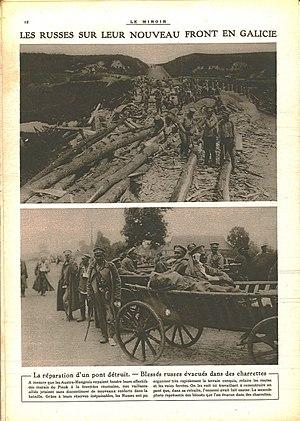
Le Miroir, n°141. 6 août
La Russie dans la Première Guerre mondiale est un des belligérant majeurs du conflit : d'août 1914 à décembre 1917, elle combat dans le camp de l'Entente contre les Empires centraux. Au début du XXᵉ siècle, l'Empire russe fait figure de grande puissance par l'immensité de son territoire, le chiffre de sa population, ses ressources agricoles. Son réseau ferroviaire et son industrie connaissent un développement rapide mais elle n'a pas encore rattrapé son retard sur les puissances occidentales, l'Empire allemand en particulier. La guerre russo-japonaise de 1904-1905, suivie de la révolution de 1905, révèlent les faiblesses de son appareil militaire et mettent à nu de profonds clivages politiques et sociaux auxquels s'ajoute la question des minorités nationales. Les rivalités opposant la Russie à l'Allemagne et à l'Autriche-Hongrie l'entraînent à conclure une alliance avec la France et s'impliquer dans les affaires des Balkans. La crise de juillet 1914 ouvre un conflit général où la Russie est alliée de la France et du Royaume-Uni.